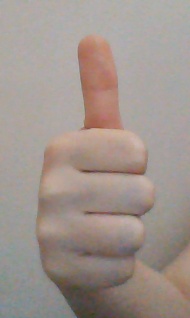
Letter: aleff